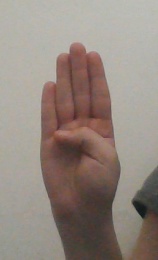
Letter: kaaf